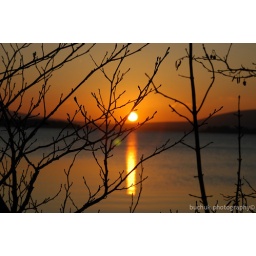
it was fast (winter).. i had to stop my car in the middle of the road to shot this.. hehe